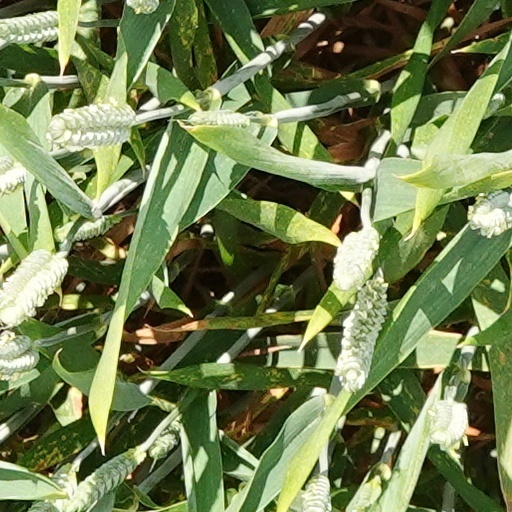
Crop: wheat